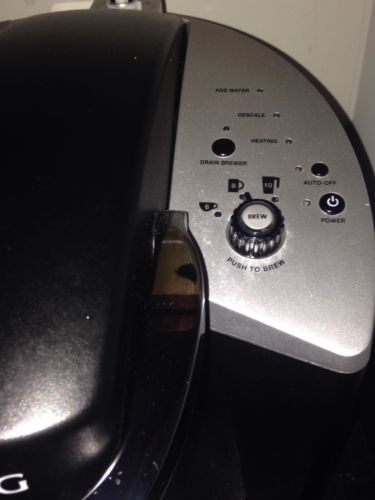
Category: coffee maker